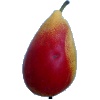
Label: Pear 2